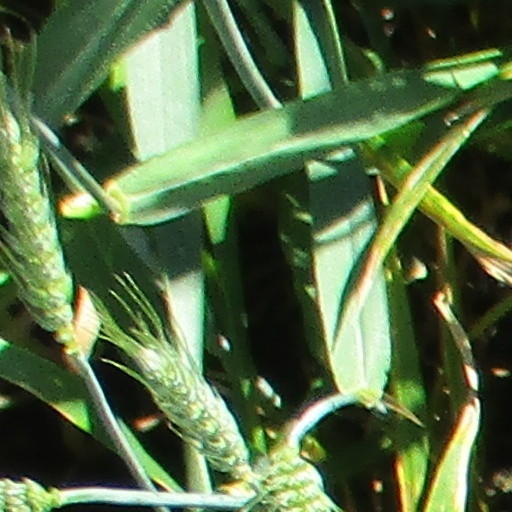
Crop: wheat